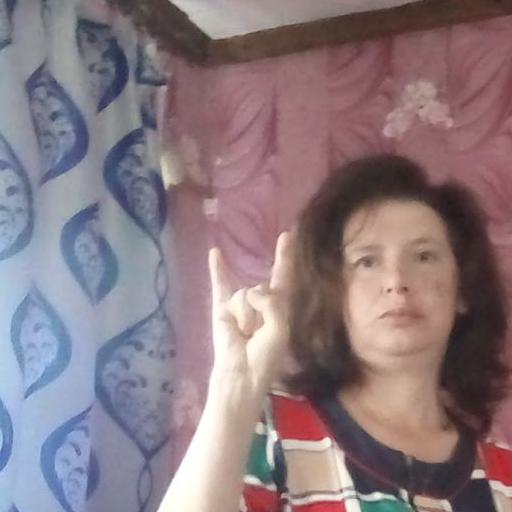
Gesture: rock